Lundy's Restaurant

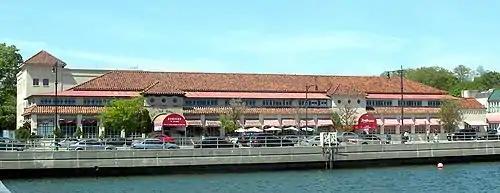
Lundy's as seen from across Sheepshead Bay

Lundy's in its heyday was reported to be one of the largest restaurants in the United States. According to various reports, it seated 2,400, 2,800, or 3,000 patrons. Half of the seats were on the ground floor and the other half were on the second floor. The 1996 version seated 700–800. According to a New York City Landmarks Preservation Commission report, on a regular weekday Lundy's could seat 2,000 patrons, and on a typical Saturday, it could accommodate 10,000 customers. On particularly busy days such as Mother's Day, over 15,000 people could be served at Lundy's. However, the fifth edition of the "AIA Guide to New York City" states that on busy days, Lundy's only served up to 5,000 meals a day.